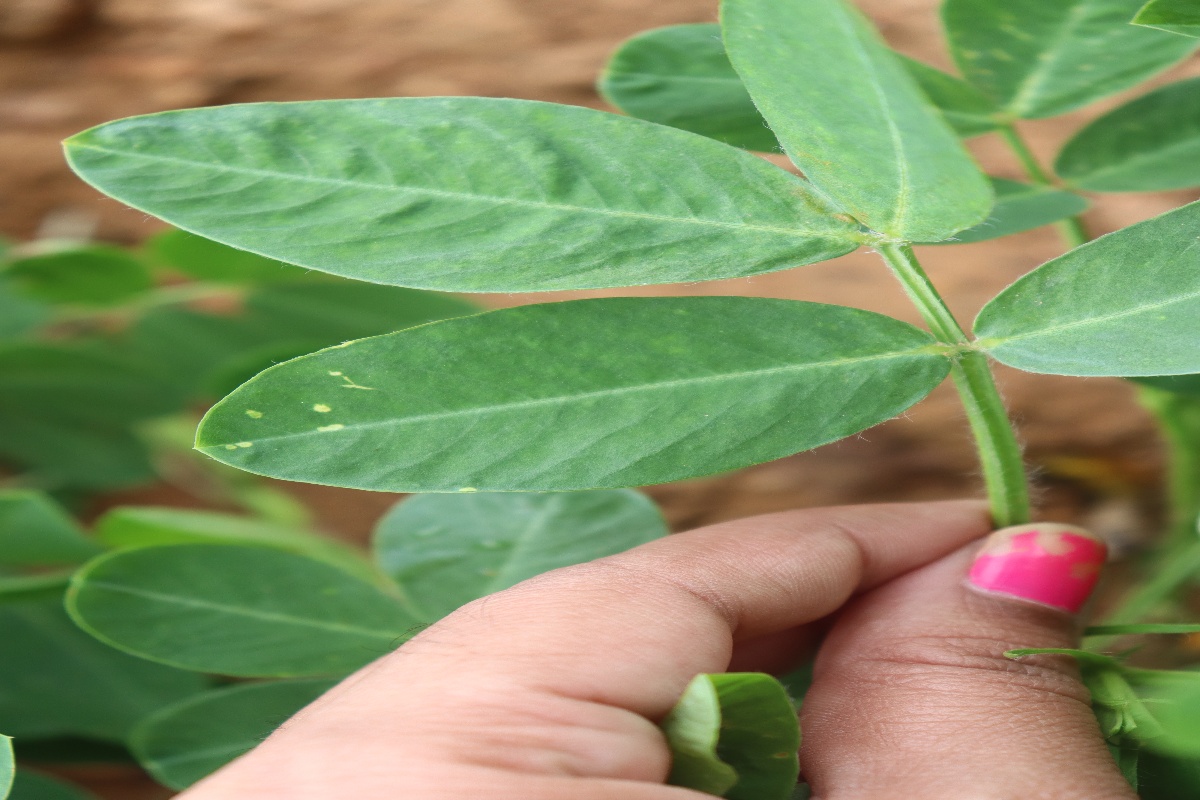
Label: healthy leaf